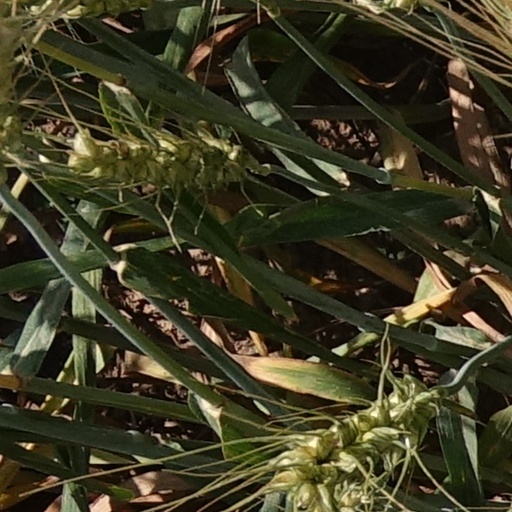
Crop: wheat